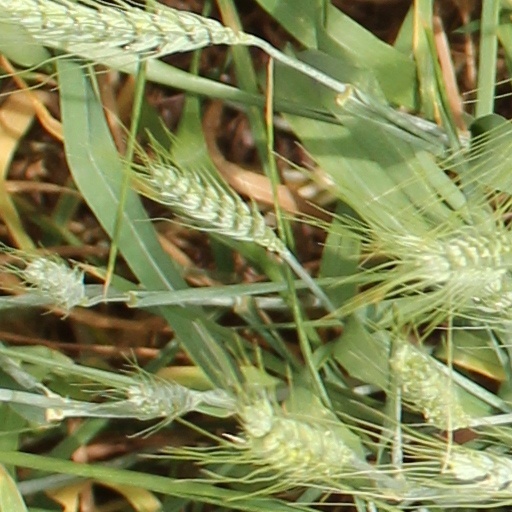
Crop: wheat